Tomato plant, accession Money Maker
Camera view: vertical (180 deg); turntable rotation: 0 degrees
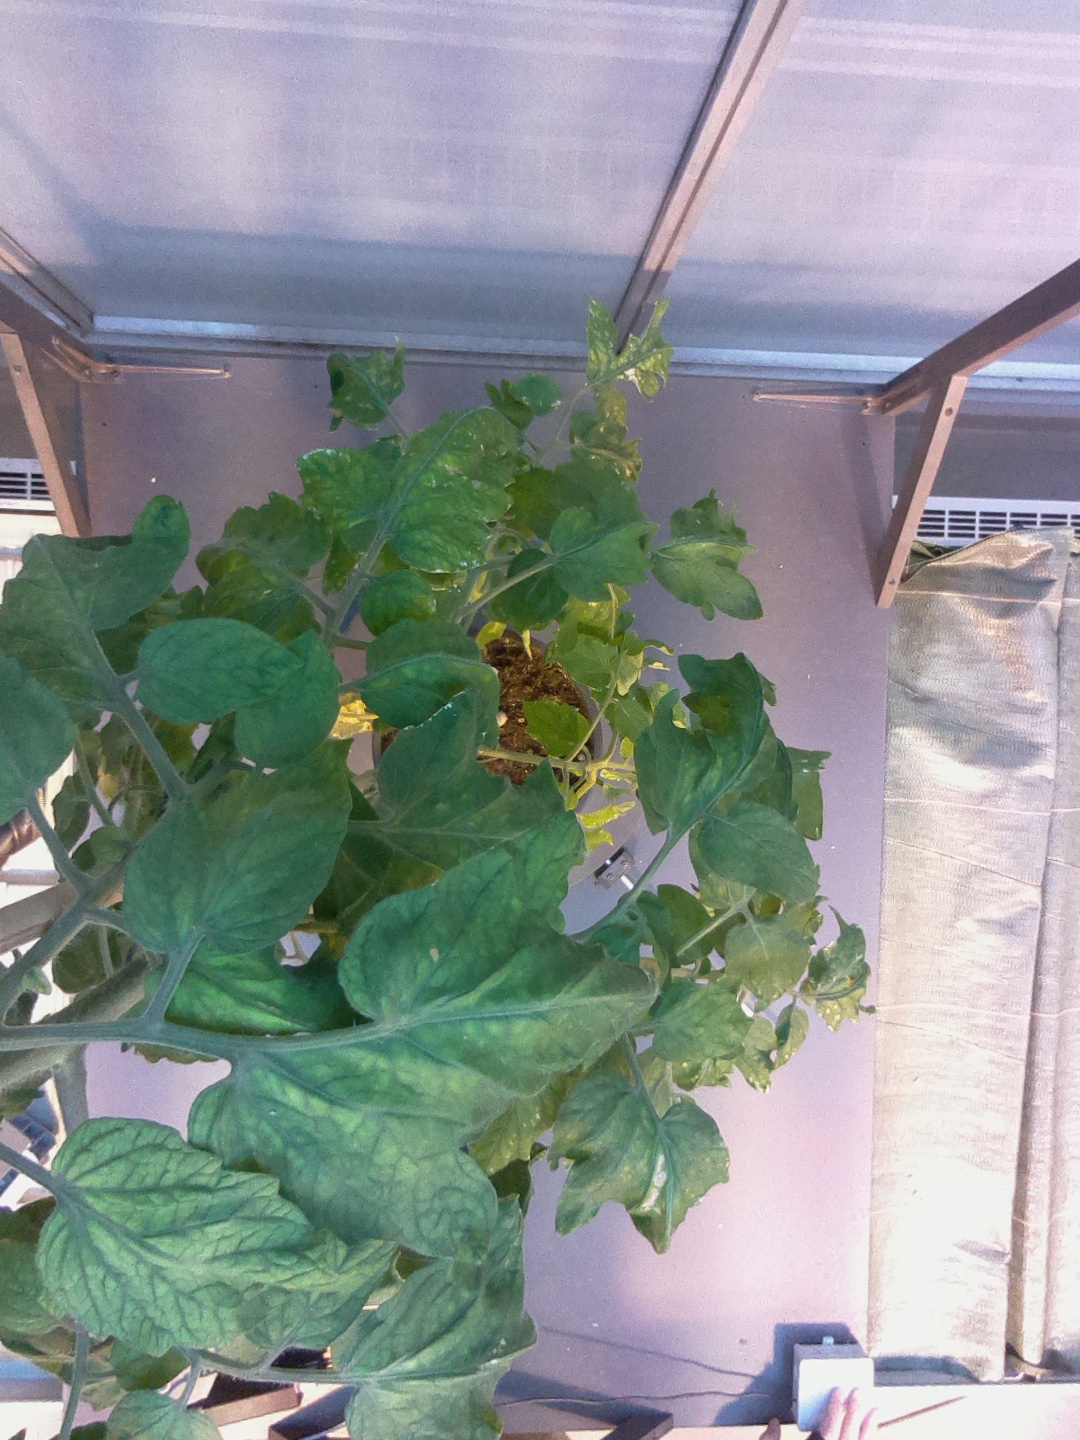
BBCH growth stage 70: Fruits at the main stem or branches visibles